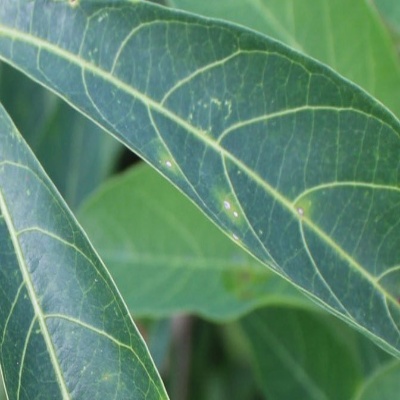
Crop: Cassava
Condition: green mite